The Last Moment (1923 film)

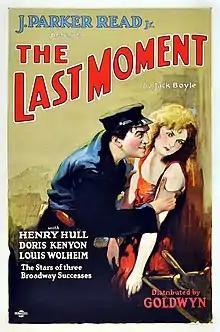

The Last Moment is a lost 1923 American silent horror film directed by J. Parker Read Jr. and starring Henry Hull, Doris Kenyon and Louis Wolheim.